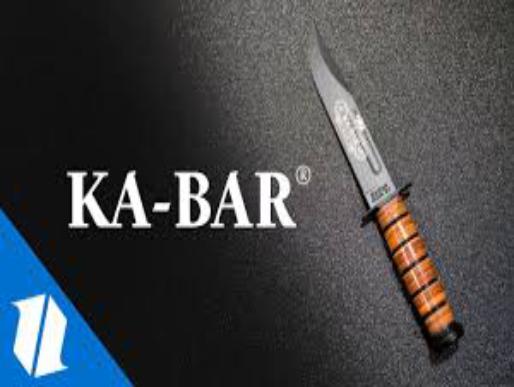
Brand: ka-bar
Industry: Others